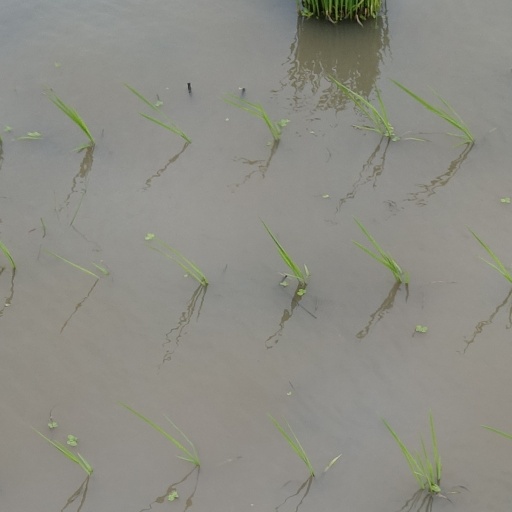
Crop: rice